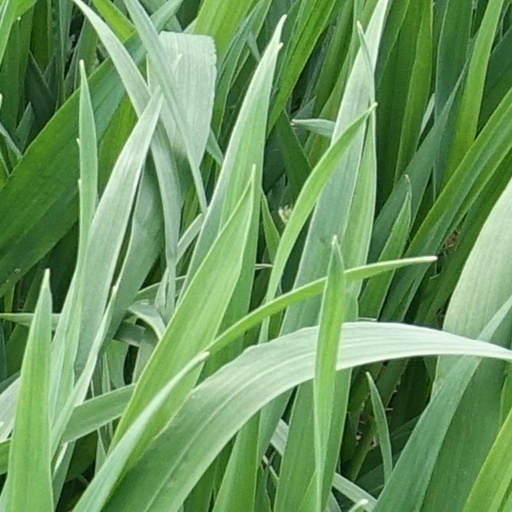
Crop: wheat